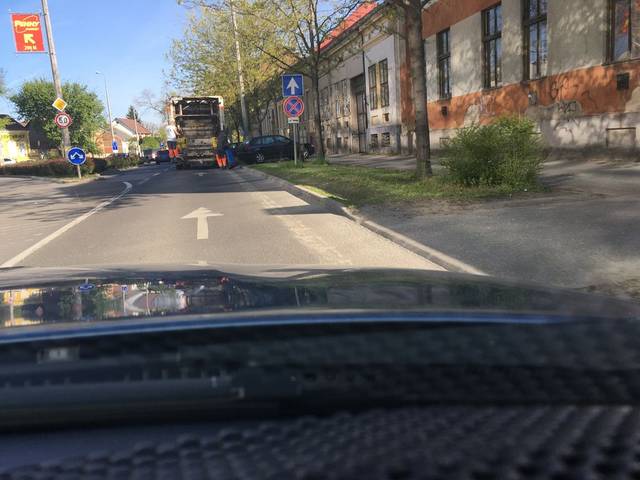
Region: Hungary
Coordinates: 47.534, 21.629